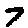
Label: 7